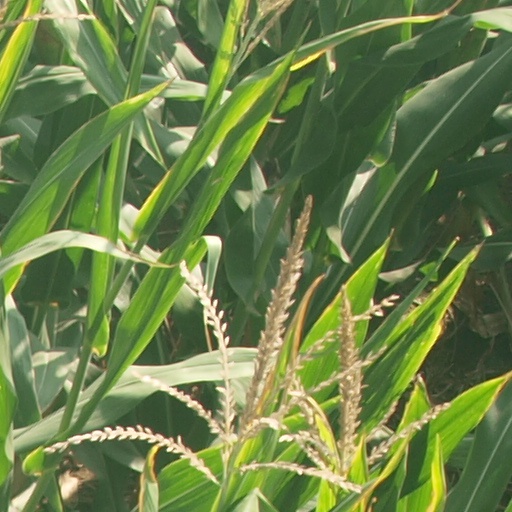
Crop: maize; corn